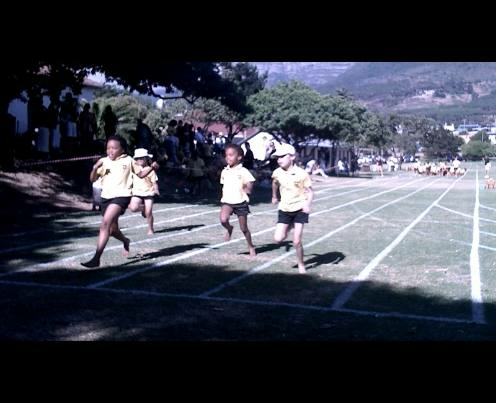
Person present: Yes